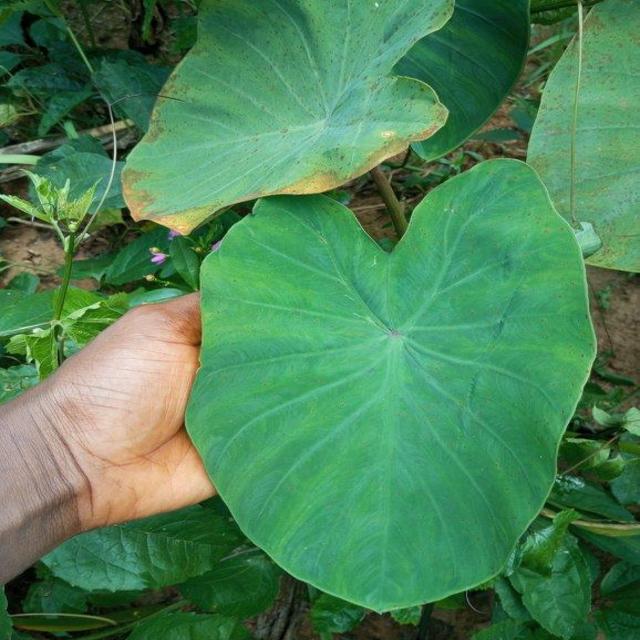
Label: Healthy